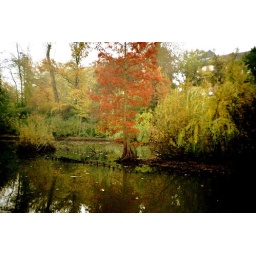
red tree in the water